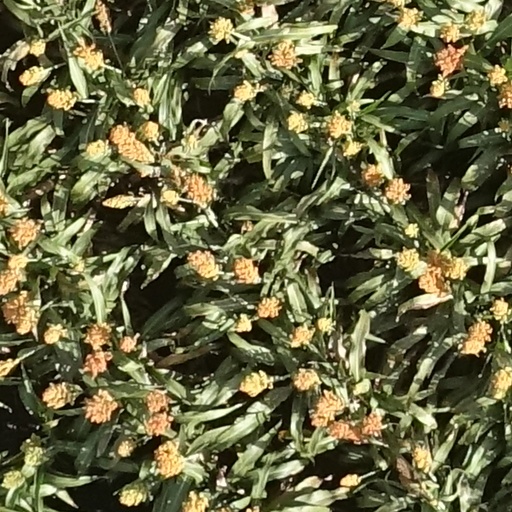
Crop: sorghum